Greenland Sea

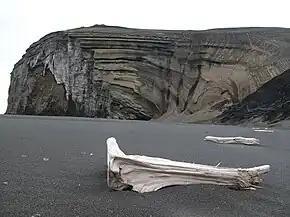
A beach on Jan Mayen island

The climate is Arctic and varies significantly across the vast sea area.